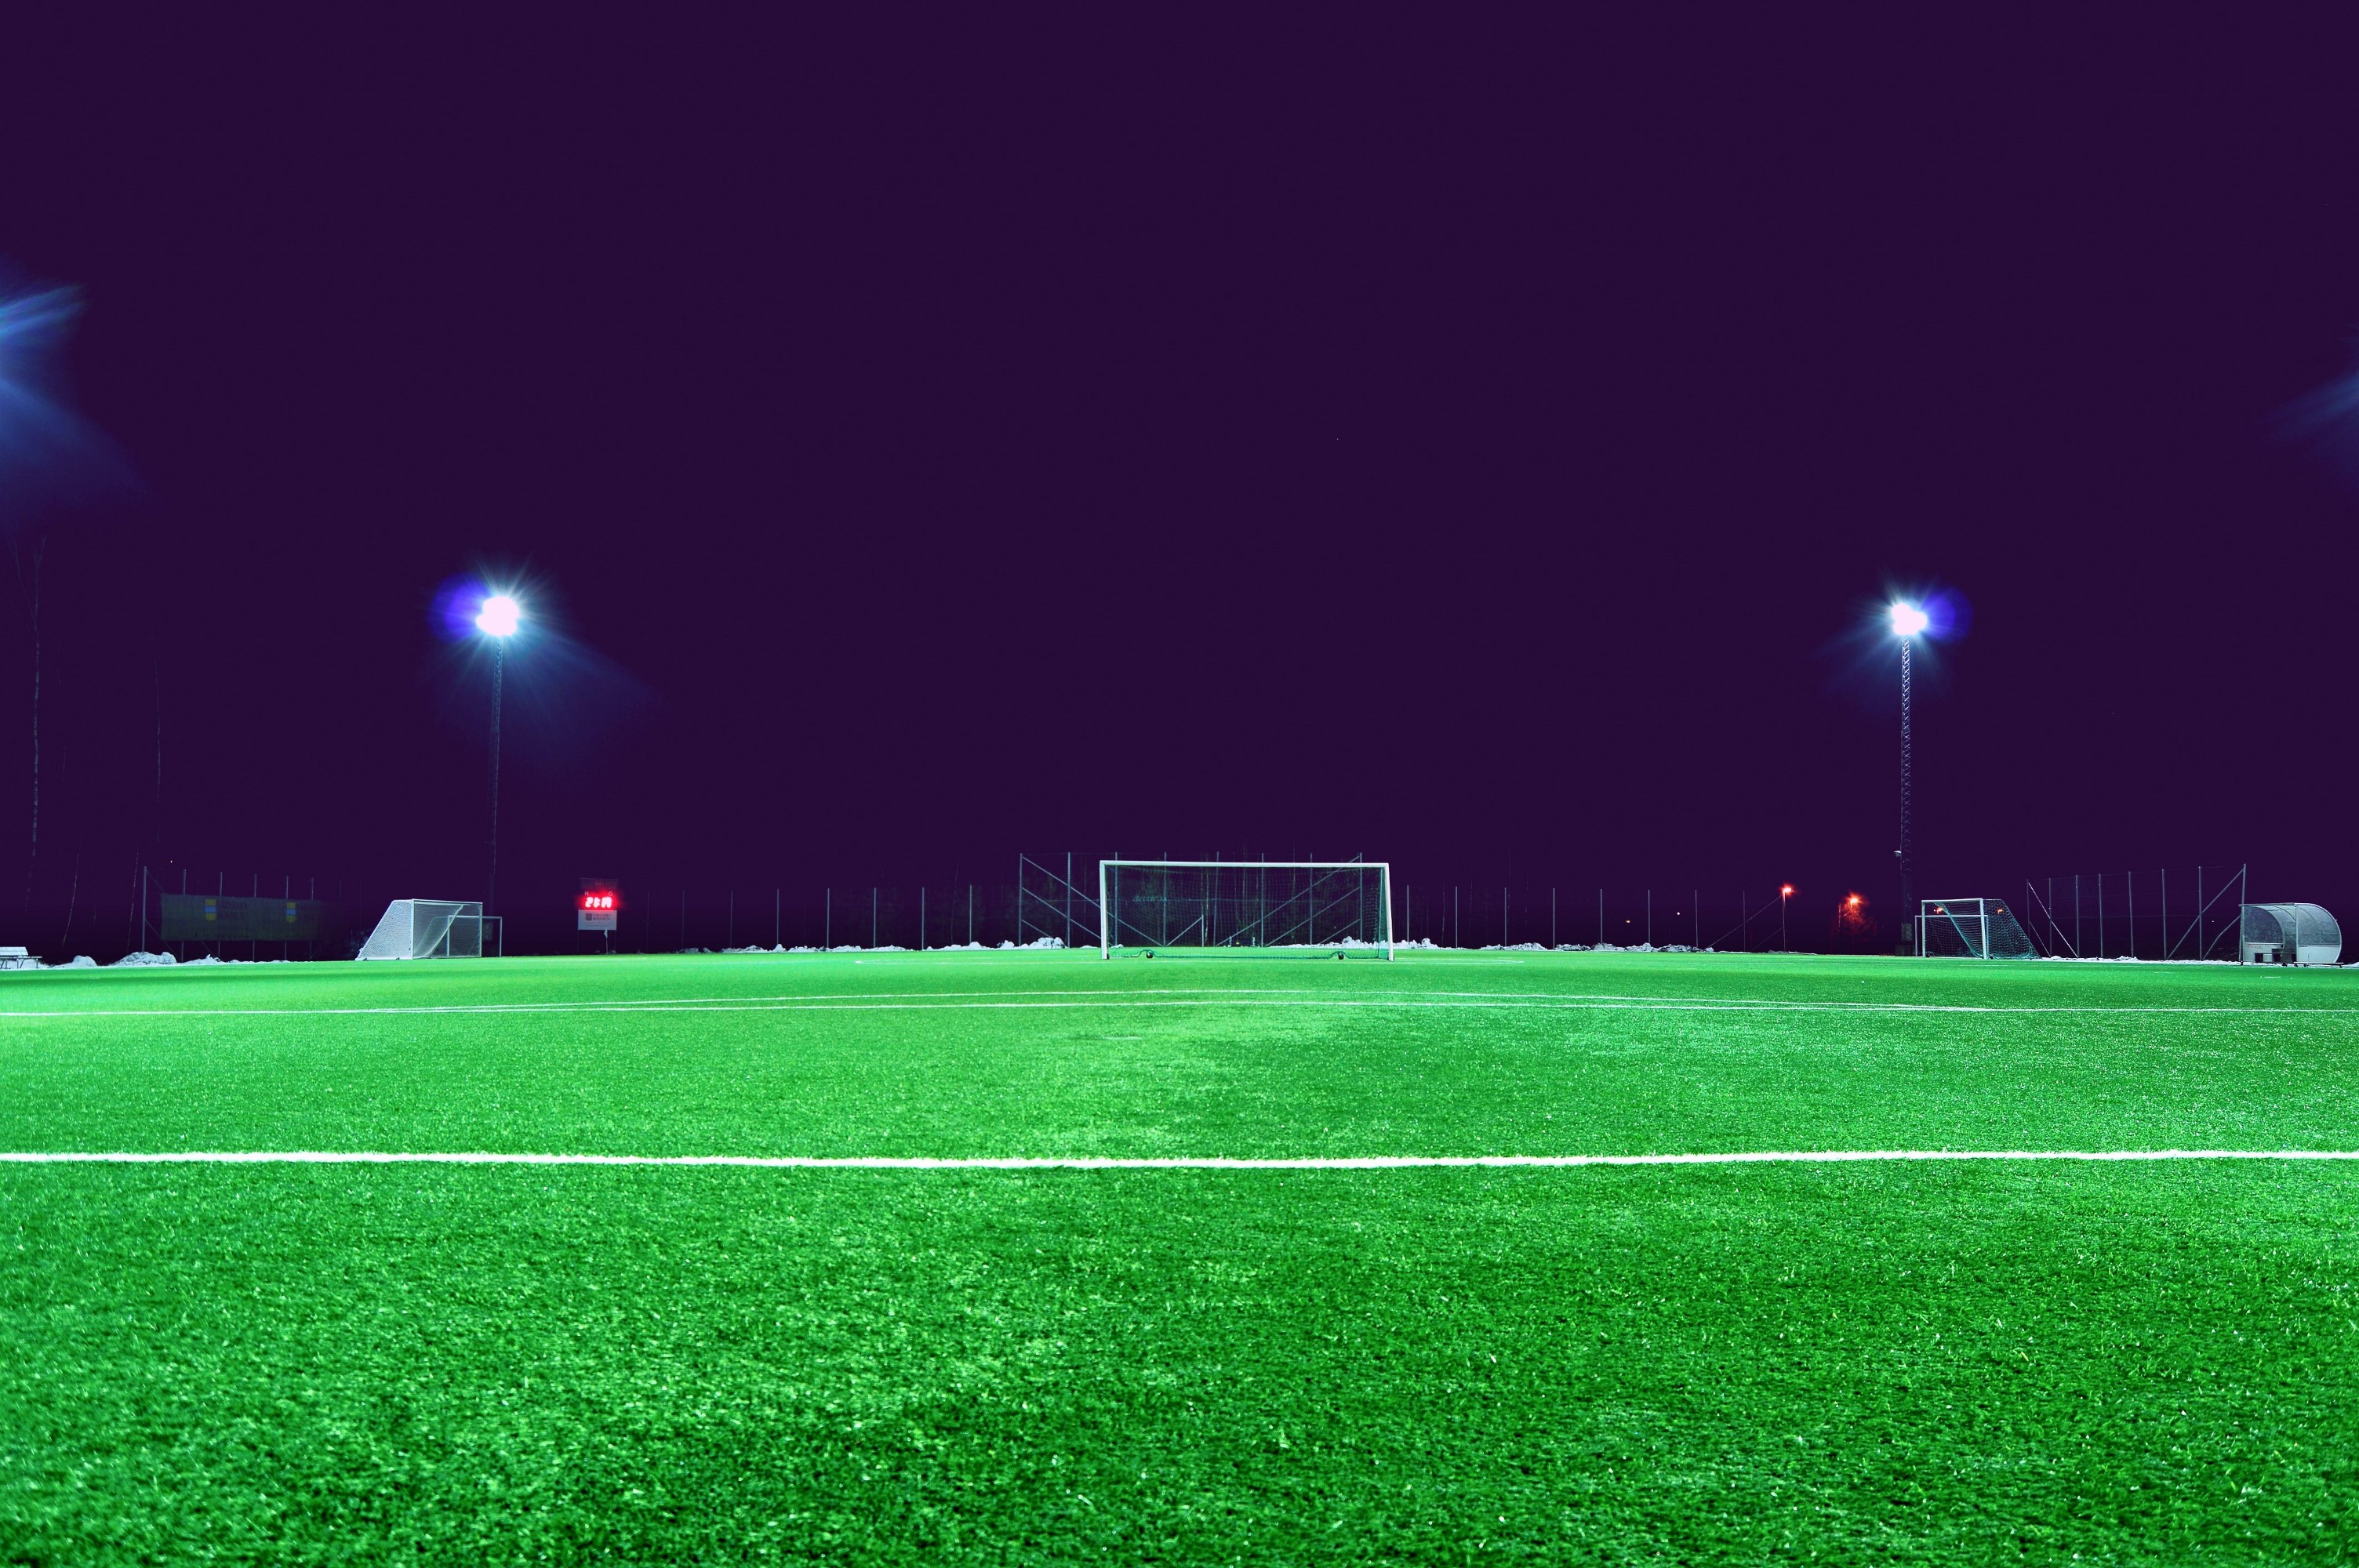
grass, structure, field, night, lawn, soccer, football, stadium, goal, baseball field, arena, ball, artificial turf, baseball park, sport venue, soccer specific stadium